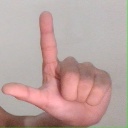
अक्षर: ल